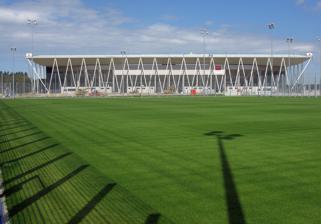
Building: Europa-Park Stadion
Country: Germany
Year built: 2021
Football stadium in Freiburg, Germany Europa-Park Stadion The stadium from outside in September 2020 with training pitches in foreground Former names SC-Stadion (2021) Location Freiburg im Breisgau , Germany Coordinates 48°01′18″N 7°49′47″E / 48.0216°N 7.8297°E / 48.0216; 7.8297 Owner City of Freiburg Capacity 34,700 Surface Grass Construction Broke ground November 2018 Opened 7 October 2021 Architect HPP Architekten Tenants SC Freiburg (2021–present) Germany national football team (selected matches) The Europa-Park Stadion , also known as the Mooswaldstadion ( German pronunciation: [ˈmoːswaltˌʃtaːdi̯ɔn] ⓘ ) by fans, is a football stadium in Freiburg, Germany . It  primarily serves as the home stadium of SC Freiburg , replacing the club's former home, the Dreisamstadion . It is located in a part of the city called Brühl, immediately to the west of Freiburg Airport . Stadium characteristics According to the building plans made by Düsseldorf-based architect group, HPP Architekten, the stadium has continuous upper and lower tiers, with the home stand behind the goal on the south side. It has a capacity of 34,700 seats, 36% (around 12,400) of them being standing only. The stadium is 25 metres high and is rectangular. In addition to the offices, function rooms for the first team and the U23s will be integrated. [ when? ] History The stadium used by SC Freiburg up until 2021, the Dreisamstadion, opened in 1954, no longer meets the requirements of a modern stadium due to a pitch that is too small 100.5 m × 68 m (330 ft × 223 ft), and also a gradient of 98 centimetres (39 in) from the goal in the south to the goal in the north towards the Dreisam. It is only allowed to be continuously used because of a special permit issued by the DFL . For some time now, there have been discussions about a rebuilding of the stadium or a new construction. In order to examine the economic viability of converting the Dreisamstadion, the club commissioned a study from Freyler, according to which a conversion would take eleven years and cost only slightly less than a new building. The Freiburg local councils ordered an assessment report from the auditing company Ernst & Young in the spring of 2012. The report described a conversion time of only three years, but calculated far superior costs. According to the report, there was no viable solution on the old site. This led to the assessment and comparison of further locations. In December 2012, the Freiburg city council voted in favour of the construction of a new stadium and confirmed the assessment of three possible locations. The joint task force of club and city agreed on the Wolfswinkel location next to the airfield and the university engineering faculty building in the district of Brühl. The advantages of the site [ according to whom? ] are the good transport connections and the possibility to set up training grounds in the surrounding area. With the exception of 200 m 2 which belong to the university, the site belongs to the city. The Hettlinger allotment gardens near the Messe in the western part of Freiburg and the Hirschmatten plot of land near the motorway feeder road, which had been taken into consideration [ by whom? ] as possible alternative construction sites for the stadium, were deemed less suitable in a decision by the Freiburg city council on 25 January 2014. On 1 February 2015, the residents of Freiburg voted in favour of the construction of the new stadium in Wolkswinkel with 58.2 percent of the votes. The budget amounts to €76 million. [ vague ] The club obtained the building permit for the construction of a new stadium on the Wolfswinkel site on 16 November 2018. The same month, preparatory construction work started. The stadium was initially scheduled to be completed in August 2020 with the beginning of the 2020–21 season. In April 2020, SC CFO Oliver Leki disclosed in an interview with Kicker , a German sports magazine, that this original date would not be met due to the effects of the COVID-19 pandemic . For this reason the Dreisamstadion was specified as a venue in addition to the SC-Stadion for club licensing in the 2020–21 season. In July 2020, it was publicly announced that the stadium would probably not be ready until the end of 2020 and that the Sport-Club could possibly move to the new stadium after the winter break. Freiburg finally moved into the new stadium after playing the first three home games of the 2021–22 season in their old stadium, their first game in the stadium being against RB Leipzig . At the end of 2019, the foot and bike path bridge over the new access road to the stadium (Suwonallee) on Granadaallee was opened. The remaining construction work is going according to schedule, [ when? ] but there is no time buffer anymore. The construction of the roof structure began in early 2020. To ensure that everyday traffic would not be disturbed, all of the roof elements were transported to Freiburg at night by heavy load transport. On 5 March 2020, the topping out ceremony was held on the site. The SC team then made a quick tour of the construction site. In the beginning of autumn in 2020, construction work was completed after about 18 months. On 2 October, the most important access road – Suwonallee (named after the South Korean twin town Suwon) – was opened to traffic. The road runs between the stadium's training area and the landing strip of the adjoining Freiburg Airport (EDTF). It connects Madisonallee and Granadaallee. Furthermore, the works include foot and bike paths, a boulevard leading to the stadium, a parking space for bikes and cars, as well as a large bus station. The previously completed road surrounding the stadium is named after the long-time club president, Achim Stocker (1935–2009). It currently [ when? ] serves as an access road for the adjacent university construction works. It is to be officially opened to the public at a later stage. [ when? ] The stadium's turf was rolled out on 25 November 2020. Panorama photograph Building site of the stadium as of 7 September 2021 Finished stadium as of 17 October 2021 Inside view of the Stadium in October 2021 Legal issues In May 2019, the administrative court of Freiburg had rejected an appeal for construction to stop, in summary proceedings brought up by five women and one man (represented by a Karlsruhe law firm), who live between around 430 and 740 meters from the westernmost edge of the stadium. The six plaintiffs had filed an appeal against this decision in June. The Freiburg glider pilots, on the other hand, withdrew their complaint against the stadium because they received a new grass runway in 2019. On 2 October 2019, the administrative court of Baden-Württemberg ruled that comparatively high noise protection standards must be met for the use of the stadium. This means that no match is allowed to last longer than 8 p.m. throughout the week and, in addition, no match may be played between 1 p.m. and 3 p.m. on Sundays. Different rules apply to non-sporting events. The ruling received attention nationwide and in the United Kingdom. A few hours after the ruling was published on 23 October 2019, it became known [ by whom? ] that the court had based the ruling on outdated noise limits, that had been valid only until the year of 2017. On 20 May 2020, the administrative court fully granted the complaint issued by the state of Baden-Württemberg seeking remedy for a violation of the right to be heard. The complaint concerned the admission of matches in the new SC-Stadium. Thus, the decision from 23 October 2019 was rendered invalid and the issue will be discussed anew. [ when? ] In mid-September 2020, the administrative court ruled in summary proceedings that Bundesliga matches may not take place after 8 p.m. as well as not between 1 and 3 p.m. on Sundays. If the sports club were to make it to the Europa or Champions League, it would be allowed to play at night however, since the matches would be considered "rare events" for which different conditions apply. The same applies to matches of the DFB-Pokal. Even though the main proceedings are still to be held, SC Freiburg proceeds on the assumption that with the current limits in force they can use the ground without restrictions. [ vague ] Following a change in national sporting regulations in 2021, Freiburg are [ when? ] allowed to play up to 18 games a year at night. Ownership and financing The stadium's proprietor is the "Stadion Freiburg Objektträger GmbH & Co. KG", whose shares are 100% holdings of the city of Freiburg. The city rendered the property as a contribution in kind to the company. The SC Freiburg, as an atypical silent partner, rendered a capital contribution of at least 15 million euros, which will be raised [ vague ] by one million euros with each year they spend in the Bundesliga with a limit of 20 million euros. [ vague ] As a third participator, the silent partnership of the state-owned brewery Rothaus, which was established at the Freiburg Trade Fair, was set to [ vague ] result in a contribution of 12.78 million euros. The Ministry of education, youth and sports of the state of Baden-Württemberg subsidized the stadium with an amount of 16.2 million euros. The remaining 32.7 million euros were to be [ vague ] financed externally through loans. In July 2018, it became public that Rothaus would back out of the financing and that the SC Freiburg would cover their share and finance it with a loan. After completing the construction, the corporation will [ vague ] lease the stadium to the SC Freiburg who will pay an annual lease up to 3.8 million euros in the Bundesliga and an annual lease up to 2.8 million euros in the 2. Bundesliga . On 31 August 2021, it was announced [ by whom? ] that the naming rights for the stadium were sold [ by whom? ] to Europa-Park for an undisclosed fee. The stadium was renamed from the placeholder's name SC-Stadion to Europa-Park Stadion when SC Freiburg moved in. Compensatory measures Measures were taken to compensate for the space lost due to the construction of the arena, the areas constructed for traffic, and the training facilities. This includes a 70-hectare wide area for which the city pays around 10 million euros. About 10 hectares of calcareous grassland were lost because of the construction. Due to its high valency, the compensating area has to be 16 hectares. The following places were chosen for this compensation: 8 hectares at the former waste disposal site Eichelbuck, 5.3 hectare at the airfield Bremgarten, 1.5 hectare at the Tuniberg , and 1.2 hectare at the northern airfield. Planning these measures had already started partially when the referendum of 2015 took place. In July 2019, 4 hectares of calcareous grassland had already been established at the Eichelbuck. This measure is planned to be finished by 2021. [ vague ] Pieces of turf and seeds have been extracted from their former biotopes at the stadium site and were brought to the Eichelbuck and replanted there, so that the typical flora and fauna could resettle at the compensatory site. An investigation [ by whom? ] in 2018 showed that just a few [ vague ] months after the resettlement, the flora and fauna at the Eichelbuck started to show great [ vague ] similarities to the biotopes at the airfield. In order to maintain this success, amongst other things, [ vague ] the grass needs to be mowed several times in the summer. The compensatory measures at the northern airfield and the airfield Bremgarten have already [ when? ] been completed. Parts of the former taxiway at the airfield Bremgarten have been [ when? ] removed. Extensive grazing with cattle on a meadow near the renatured Elz river close to Köndringen is another measure which, at the same time, enhances the meadow for jackdaws . Connection to the airfield In the future, larger aircraft will be able to land at the neighboring airfield. The operator is already working on getting an official approval. For this reason, a new fire engine has been purchased by the airfield's operators. If approval is given, the visiting teams' aircraft could land next to the stadium. See also List of football stadiums in Germany List of European stadiums by capacity Lists of stadiums References